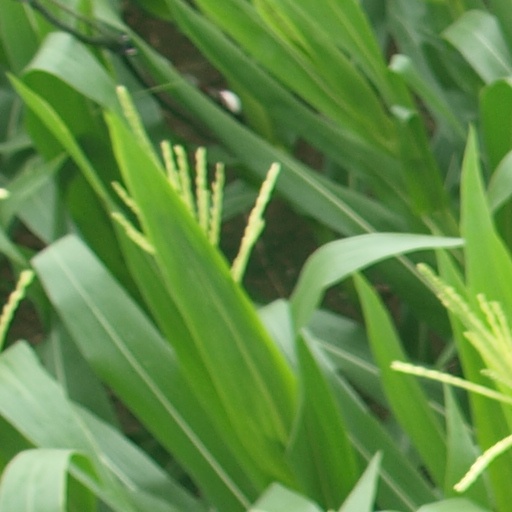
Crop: maize; corn